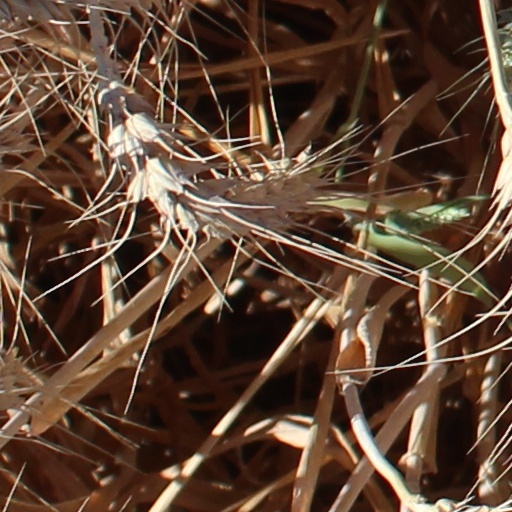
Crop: wheat